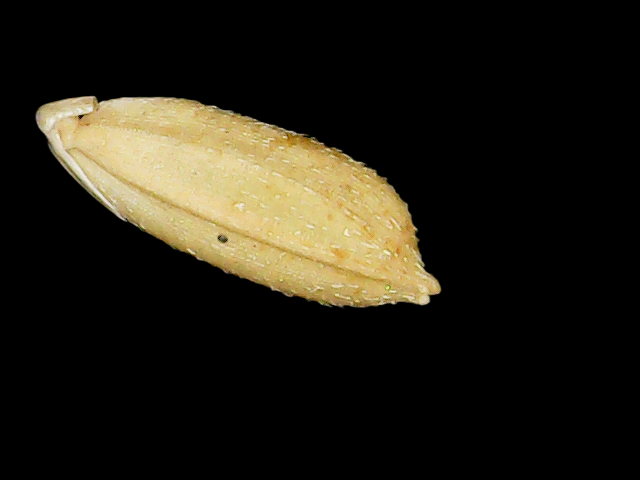
Rice variety: Bd51